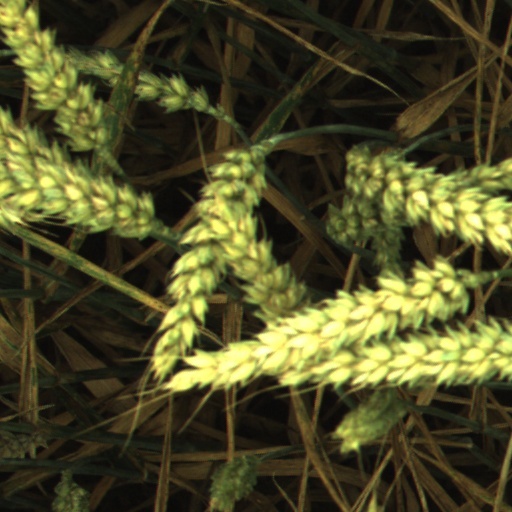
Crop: wheat